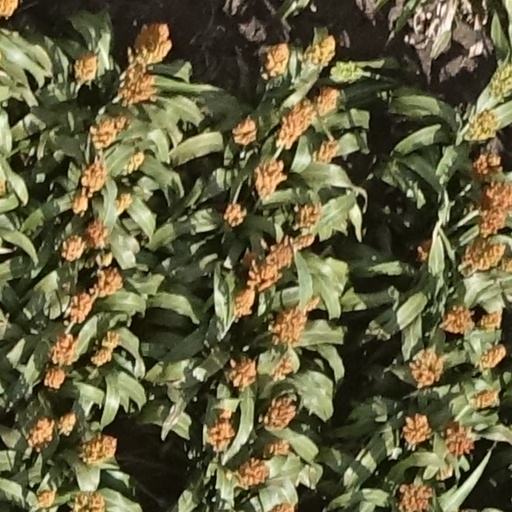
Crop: sorghum